Steve Russell (politician)

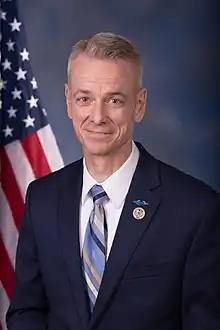
Official portrait, 2017

Steven Dane Russell (born May 25, 1963) is President and CEO of JAARS, Inc. He is a retired American soldier and former politician. He served in the United States House of Representatives for from 2015 to 2019, after serving in the Oklahoma Senate from 2009 to 2013. Russell is a member of the Republican Party.